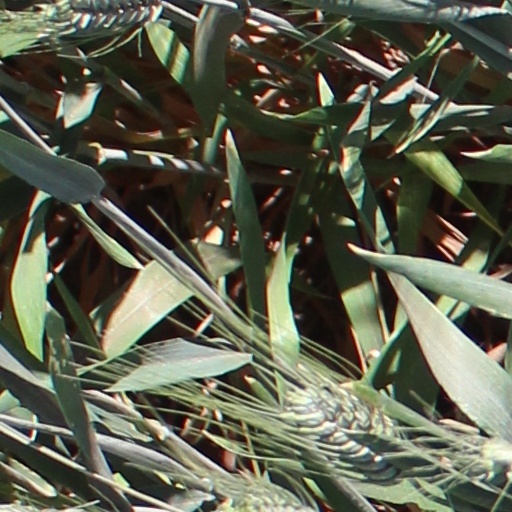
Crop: wheat